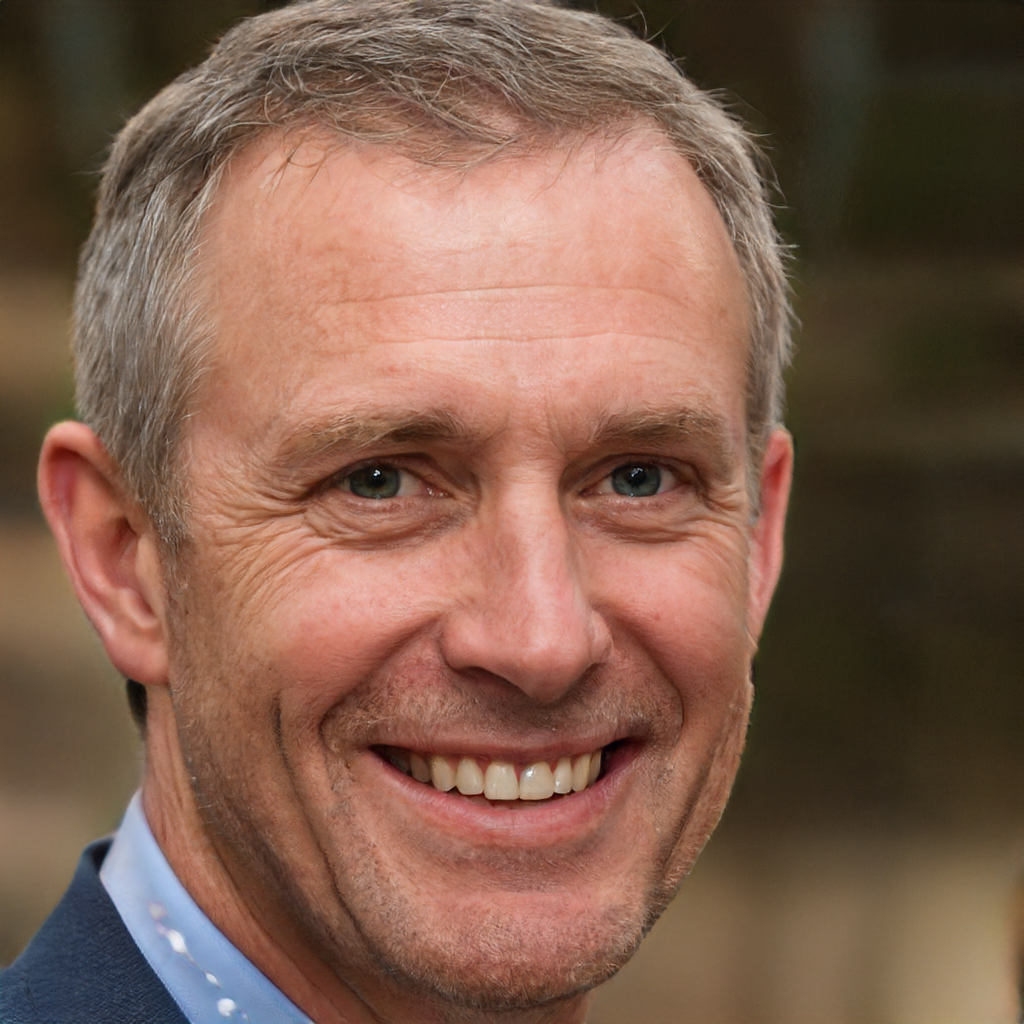
Gender: Male